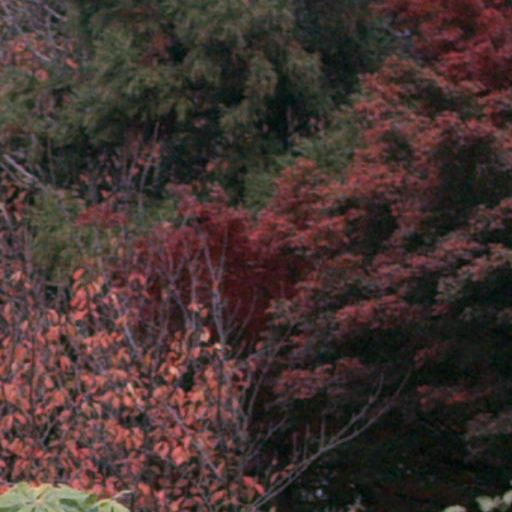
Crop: cassava